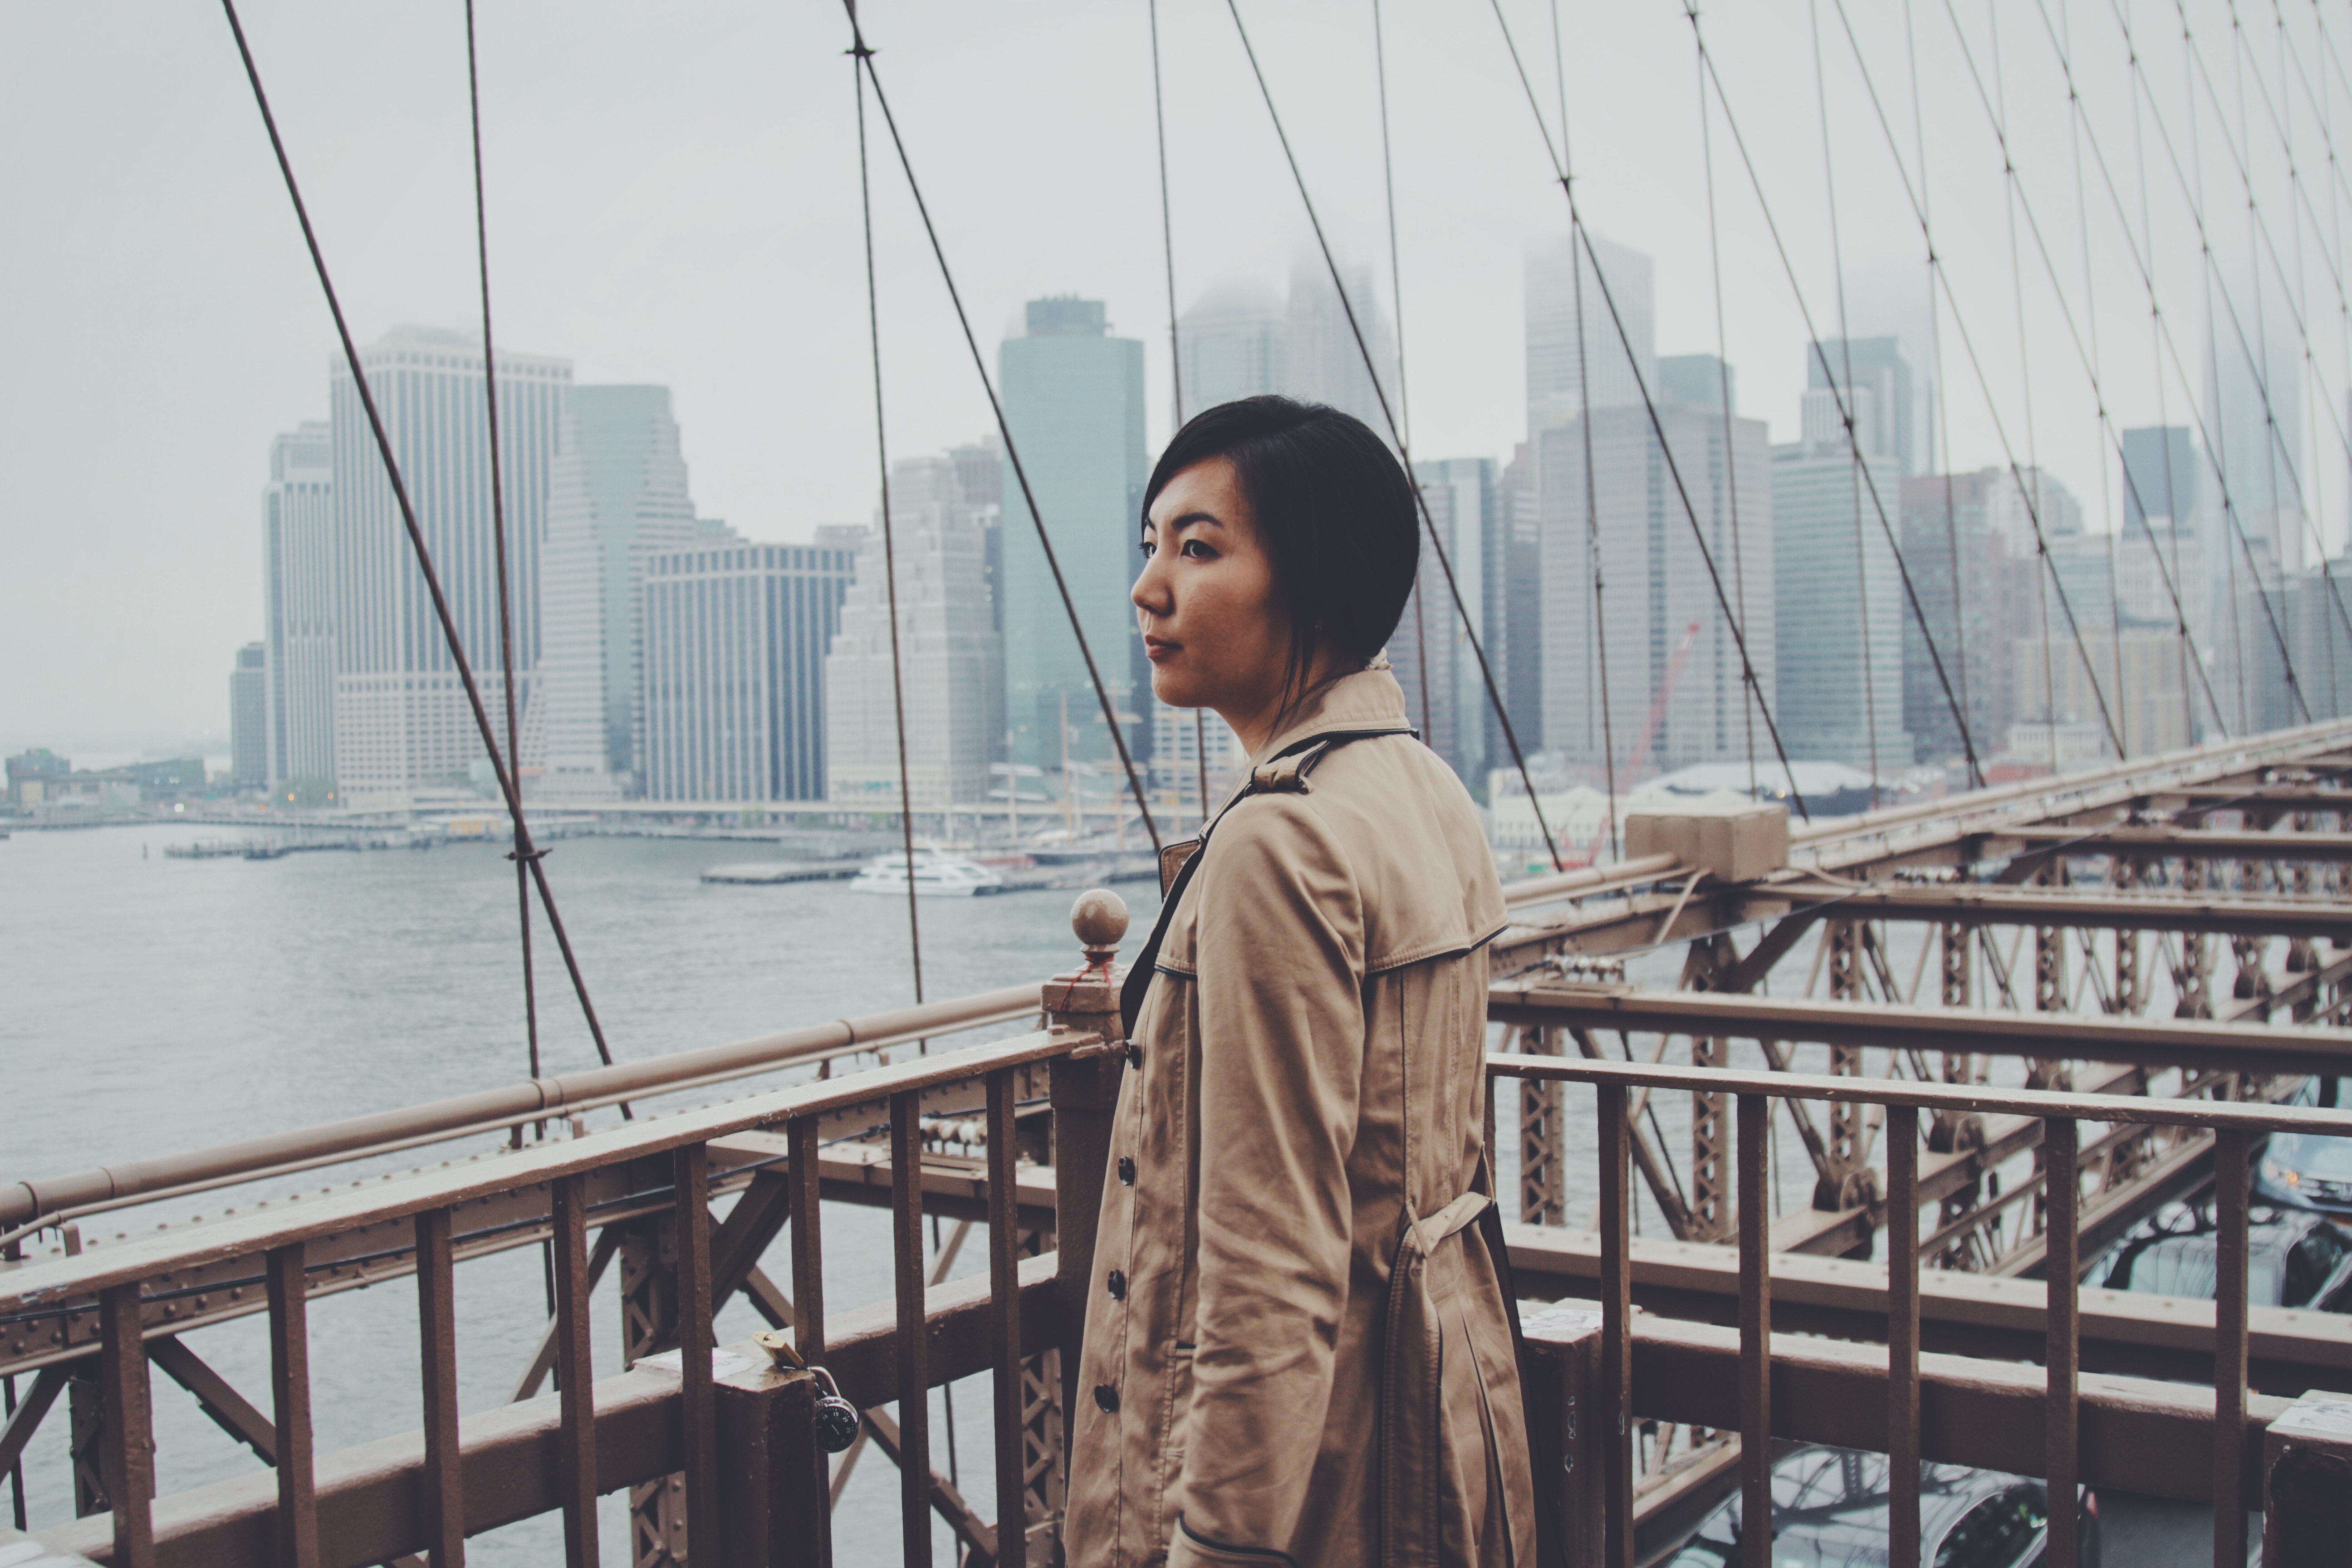
water, woman, bridge, city, new york, mast, image